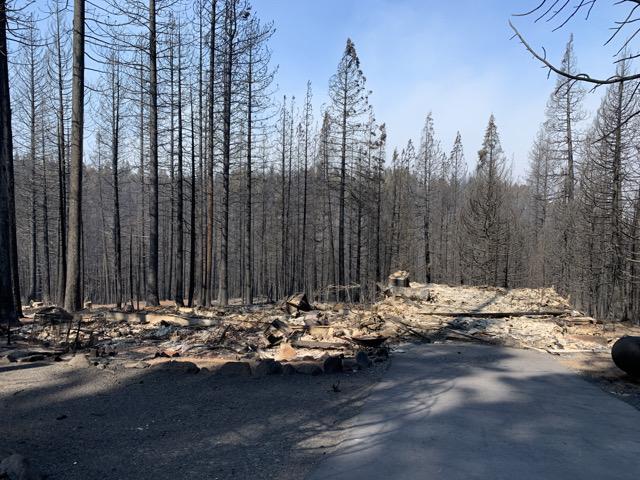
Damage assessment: destroyed